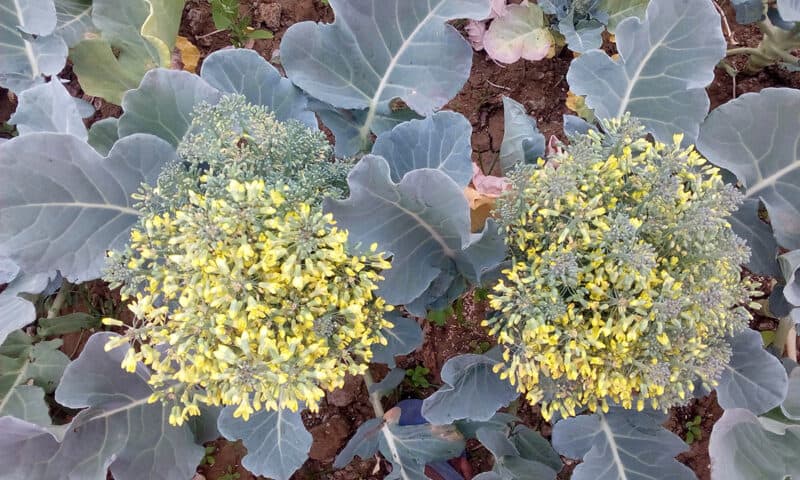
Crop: unknown
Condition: broccoli